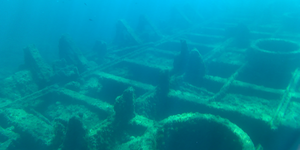
Epave du ponton bigue samsonne
Les Riaux est un quartier du 16ᵉ arrondissement de Marseille situé dans le VIIIᵉ secteur dans la partie nord de la ville. Il est parfois considéré comme l'un des quartiers de L'Estaque, comme l'Estaque Plage, l'Estaque Gare et les Hauts de l'Estaque. Le secteur des Riaux est en limite du terroir Marseillais, juste avant le Rove. Ce secteur est doté d'un fort patrimoine industriel mais également d'un fort patrimoine culturel, en effet, sa position entre bord de mer et colline fit aussi le bonheur des peintres les plus illustres. Ainsi beaucoup de personnes l'appellent Estaque Riaux, alors que « Les Riaux » est un quartier administratif de Marseille, tout comme les trois autres quartiers du 16ᵉ, St André, St Henri et l'Estaque.